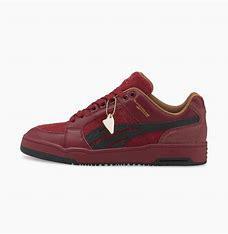
Brand: Puma
Model: Slipstream